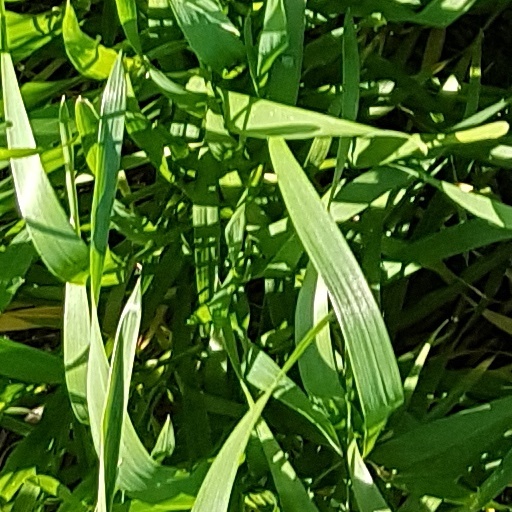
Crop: wheat